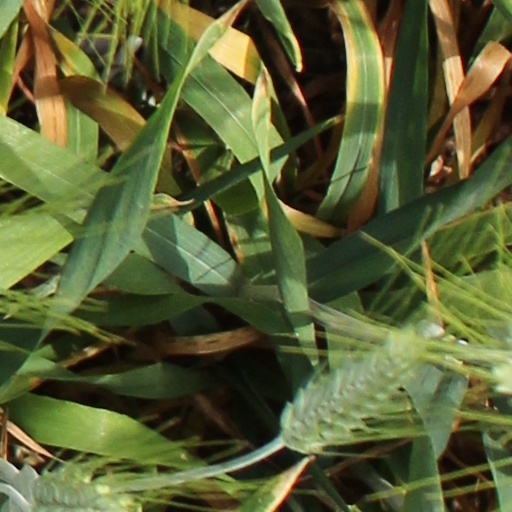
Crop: wheat